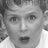
Emotion: surprise